Mayburgh Henge

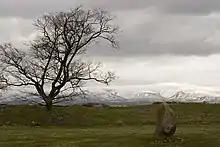
Mayburgh Henge, interior

Mayburgh Henge is a large prehistoric monument in the county of Cumbria in northern England.